Wetlands of Canada

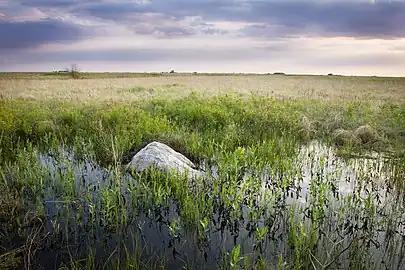
Tallgrass wetland

Canadian wetlands account for approximately one quarter of the world's total wetlands and is ranked with the highest surface area of wetlands on the Ramsar Conventions List of Wetlands of International Importance. Canada holds 37 designated areas of International Importance which equates to approximately 13,086,767 hectares of land.